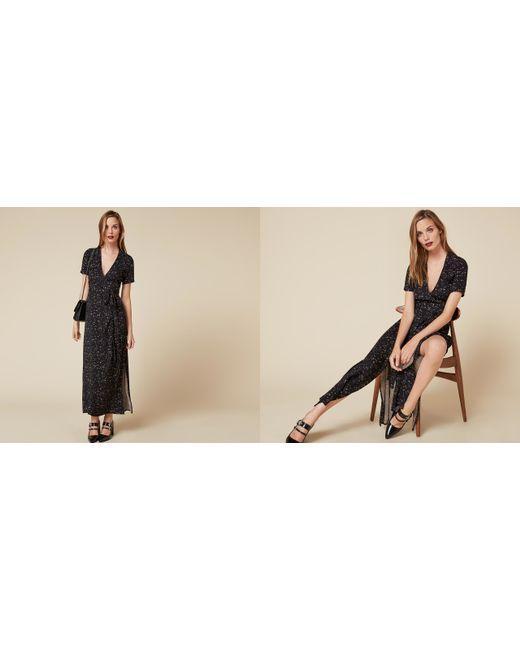
Damen lang geschnittenes schwarzes Kleid mit V-Ausschnitt und schwarzen Sandalen